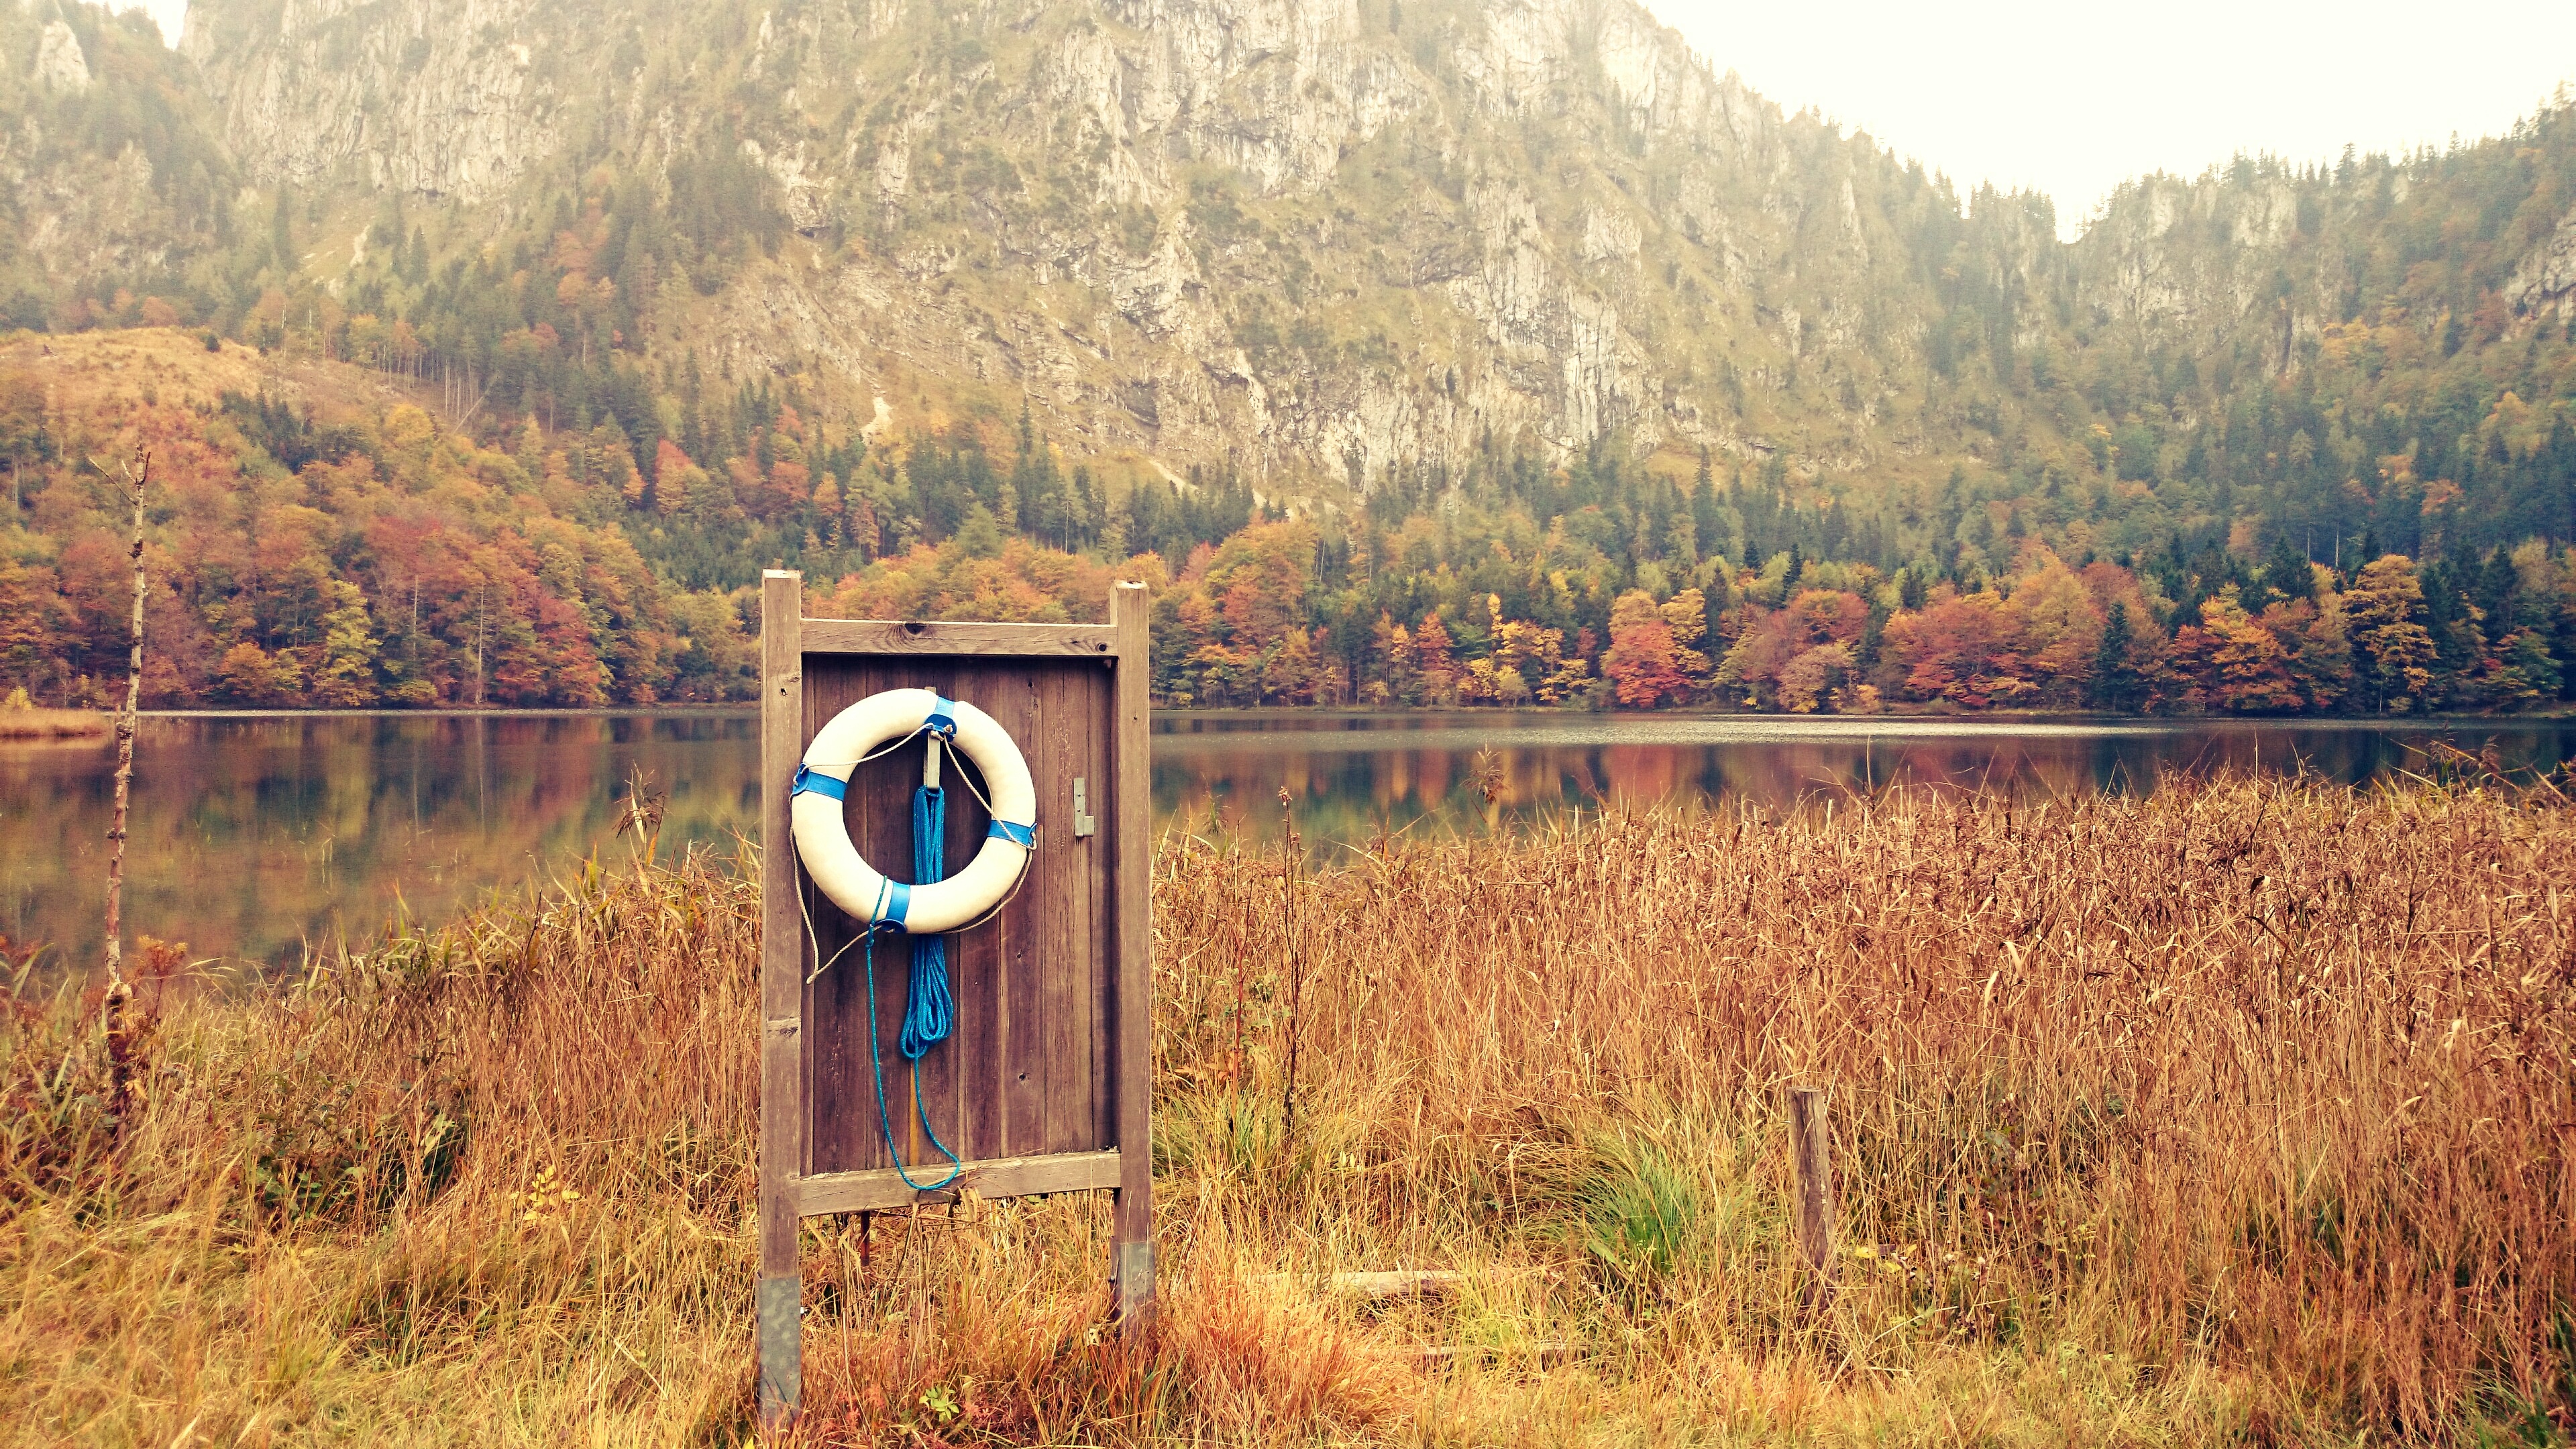
landscape, tree, water, nature, forest, wilderness, sky, trail, meadow, prairie, morning, leaf, lake, red, autumn, agriculture, season, farbenspiel, trees, leaves, bank, wetland, woodland, habitat, october, time of year, fall leaves, golden autumn, autumn colours, mirroring, rural area, impressive, natural environment, atmospheric phenomenon